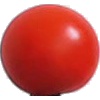
Label: Tomato Cherry Red 1